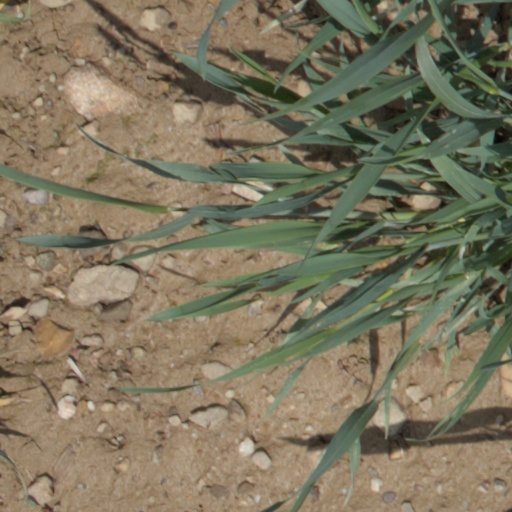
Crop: wheat